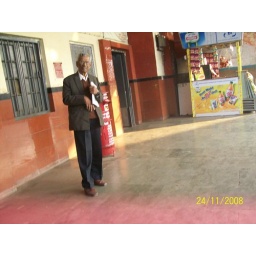
Moghulsarai station, PF No:2 at RMS office to find out about RMS van being red in colour.24th morning to Patna.